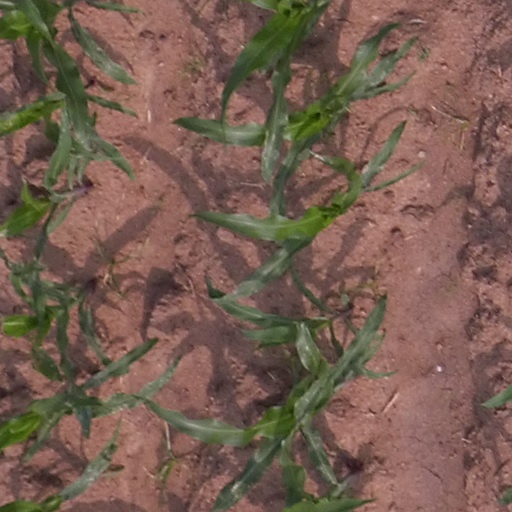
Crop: maize; corn